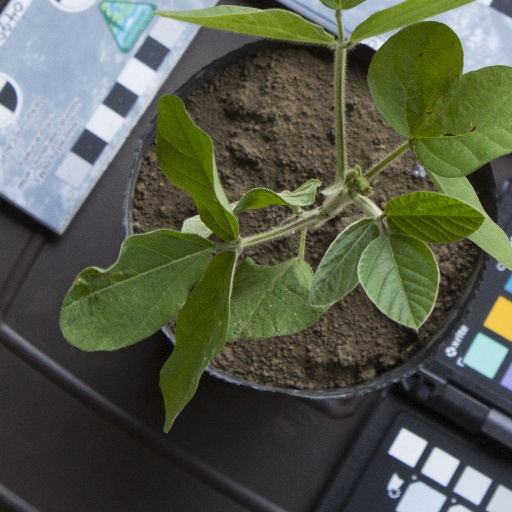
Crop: soybean